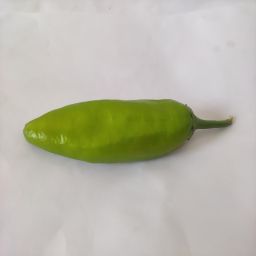
Crop: New Mexico Green Chile
Quality: Unripe